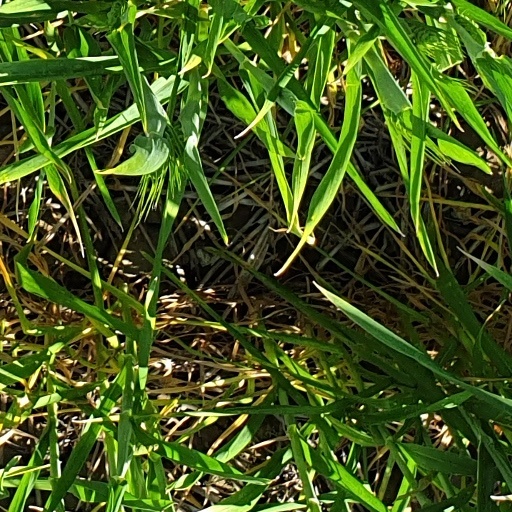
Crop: wheat